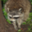
Label: raccoon